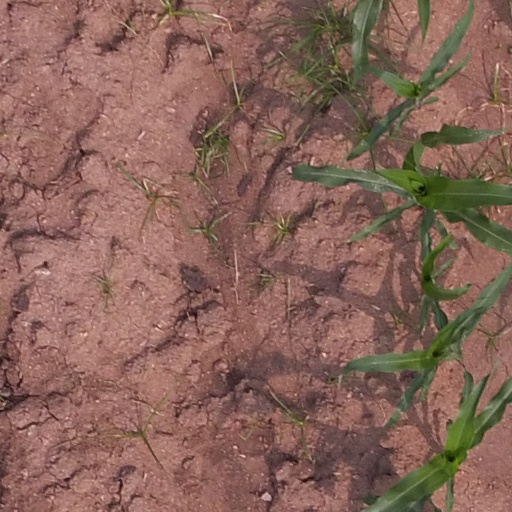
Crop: maize; corn